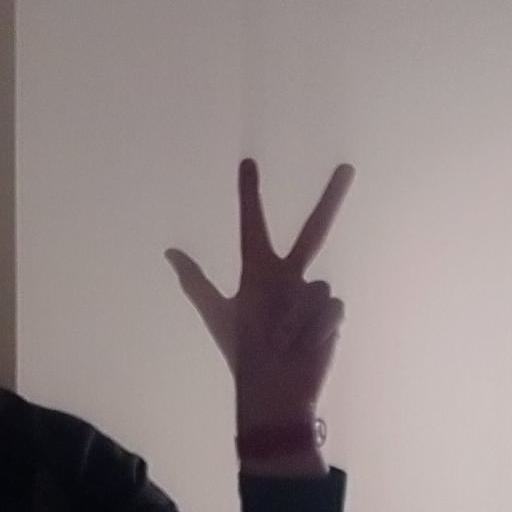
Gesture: three2